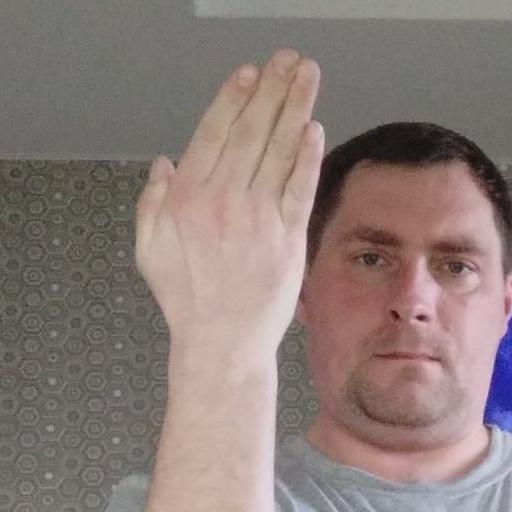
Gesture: stop_inverted